Artemy Vedel

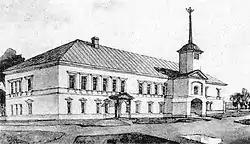
The Kharkiv Collegium as it looked during the first part of the 19th century

In Kyiv, Vedel returned to leading the Kyiv-Mohyla Academy choir. Among the famous choirs in the city at that time was one belonging to General Andrei Levanidov at the Kyiv headquarters of the Ukrainian infantry regiment. From early 1794, Levanidov acquired Vedel's services to lead the regimental chapel and the children's choir. Levanidov, who valued and respected Vedel as a composer and a musician, was able to act as an influential patron—the years from 1794 to 1798 saw the zenith of Vedel's musical creativity. From 1793 to 1794 he directed the choirs of both the Kyiv-Mohyla Academy and his patron. He was rapidly promoted within the army; on 1 March 1794 he was appointed as a staff clerk, and on 27 April 1795 he became a junior adjutant.